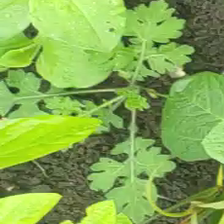
Weed species: Gajar_gavat_(Parthenium hysterophorus)